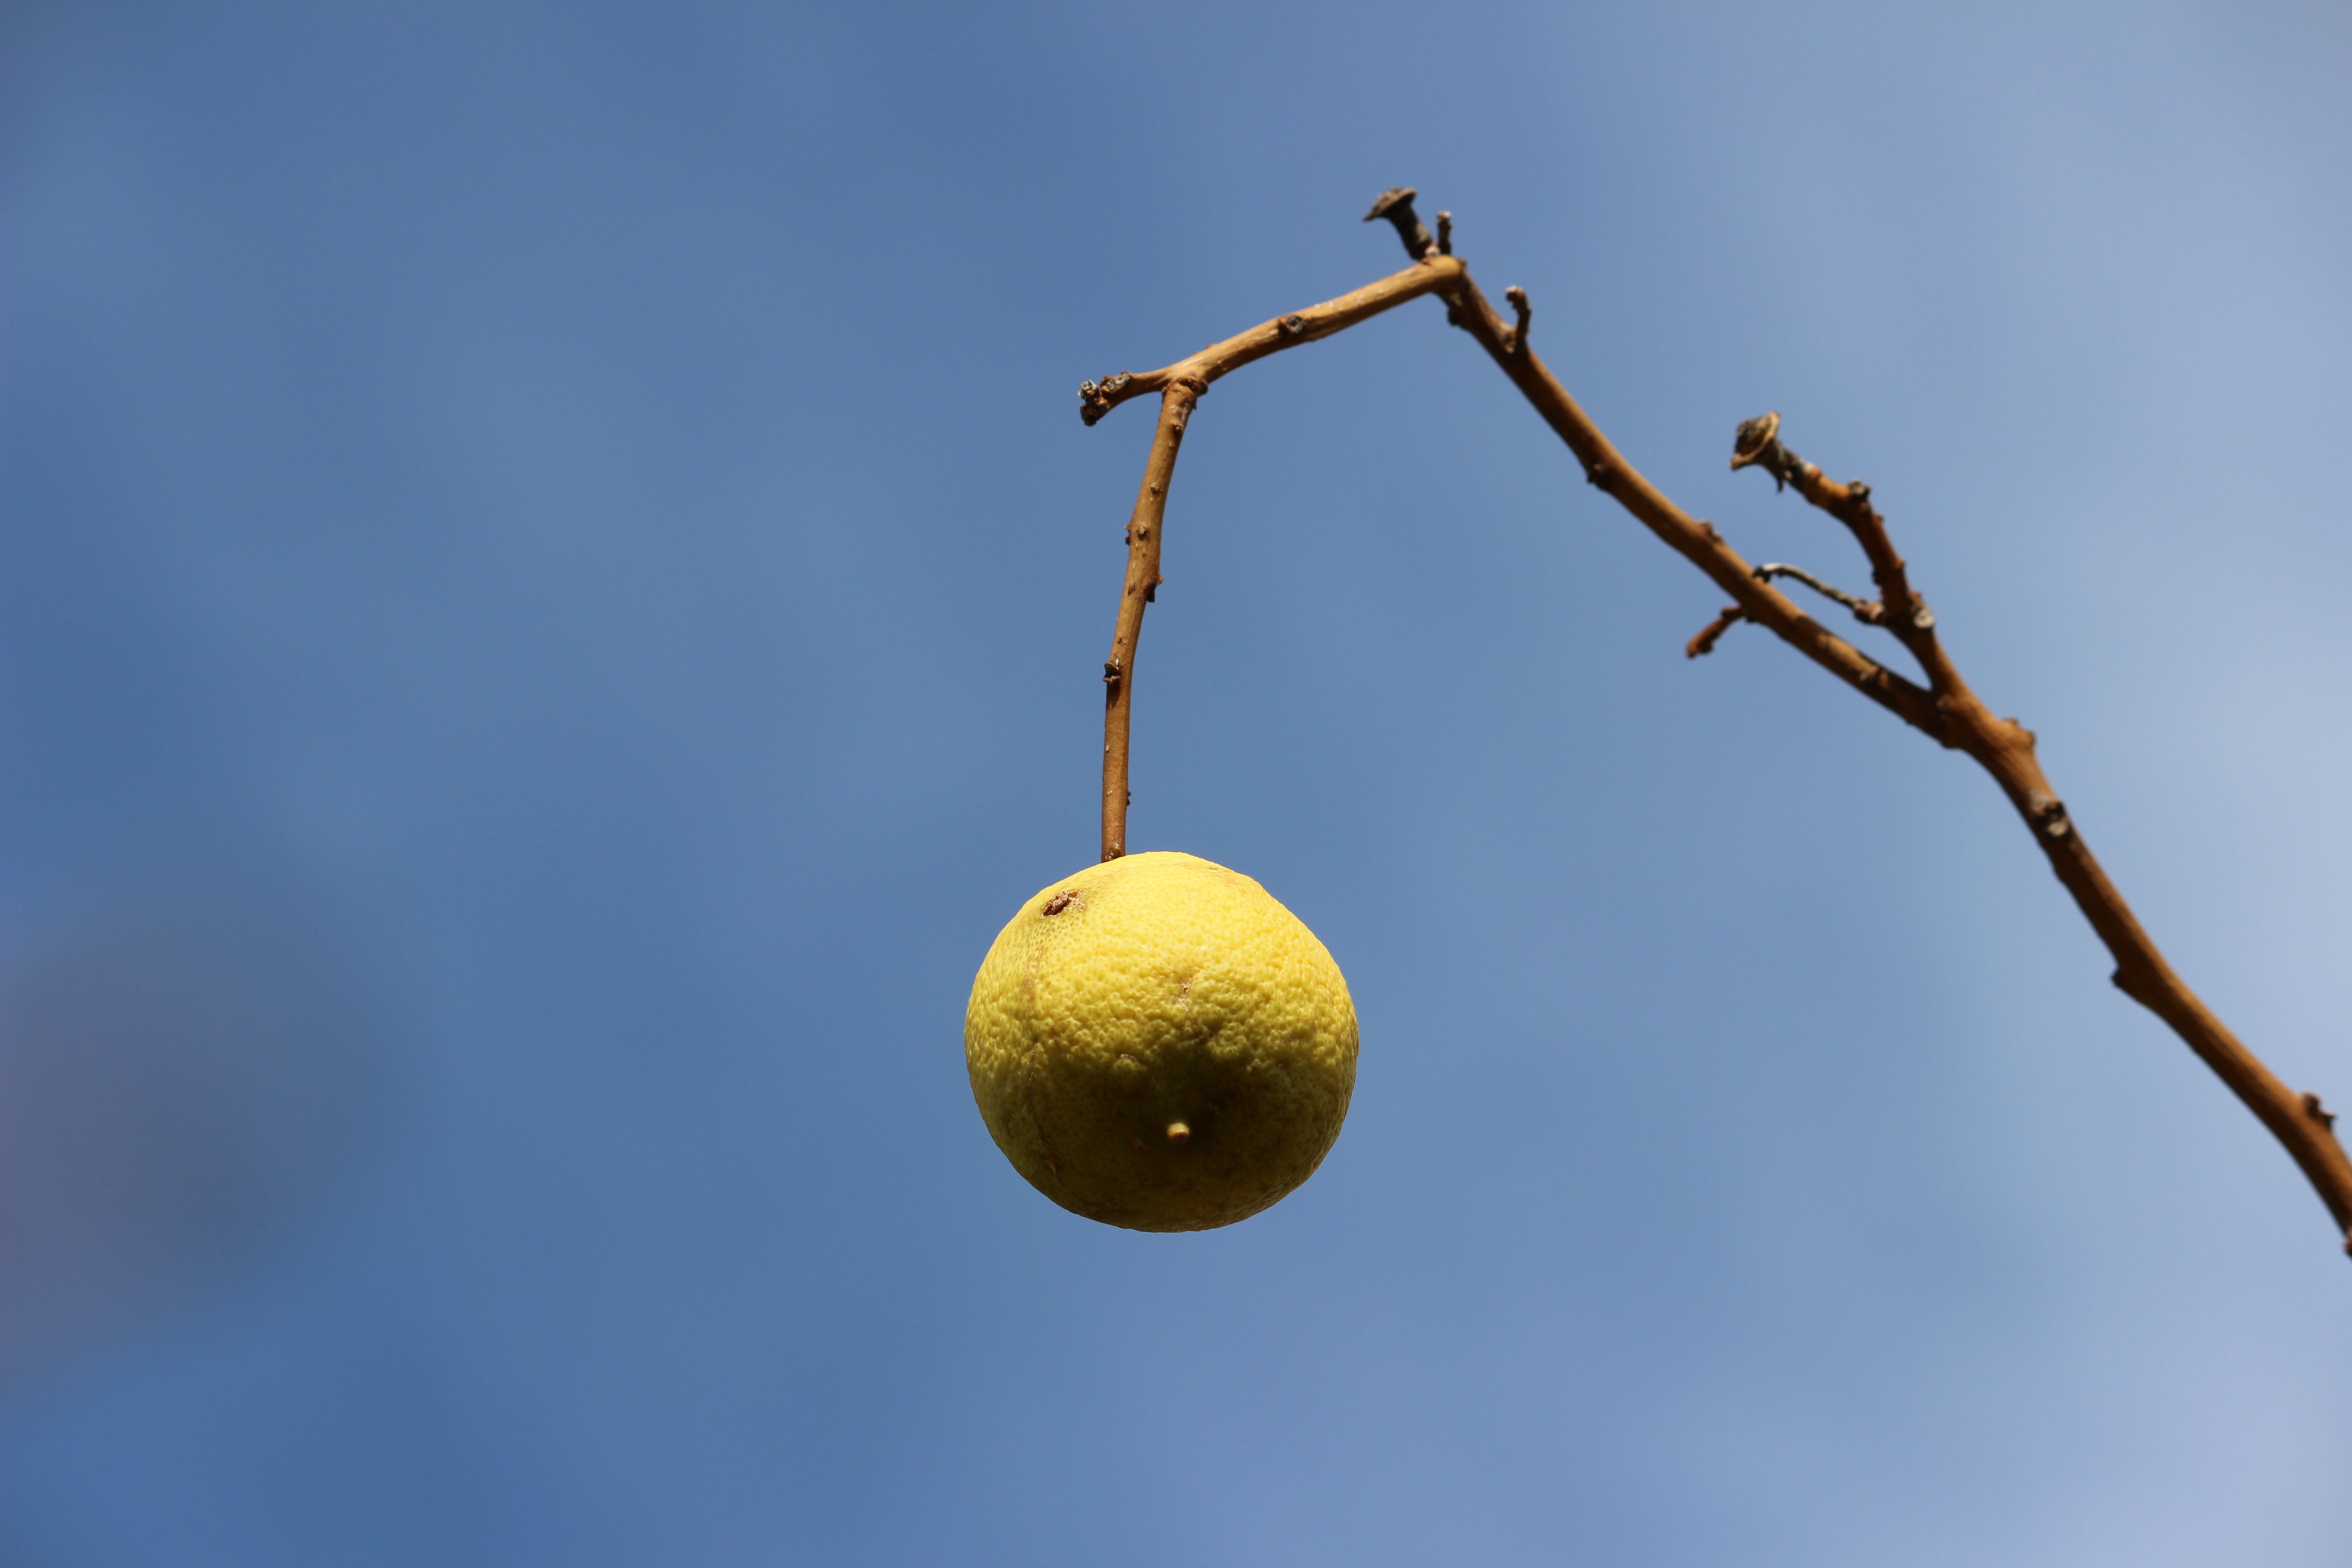
tree, branch, plant, sky, sunlight, leaf, flower, produce, yellow, lemon, close up, macro photography, atmosphere of earth, woody plant